Transformice

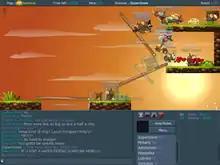
Mice racing around a user-created map to figure out how to get to the cheese. Bubbles indicate a mouse who falls off the map. Hearts indicate a mouse who has brought the cheese to the hole.

The main objective of the game is to collect a piece of cheese placed in at least one location on a map. Players control a mouse with the arrow keys or the WASD keys to run, duck, jump and perform various techniques, such as wall jumping, long jumping, turn arounds, and corner jumping. Players' mice must touch the cheese to collect it. After which, the player must take the collected cheese back to the map's mouse hole to finish. The number of cheese and mouse holes varies between maps. Players are awarded points on a scoreboard that is updated in real-time. Bonus points are awarded for players who place first, second or third. Collecting cheese is recorded into a player's permanent stats when there are about 2 or more players in the room. Players are also given extra recognition in their stats for finishing first when there are eleven or more players in the room. Maps have a general time limit of two minutes, at which time a new map is loaded. Maps can instantly switch before the time limit if all players complete the map or die. The timer will change to 20 seconds if the Shaman dies or there if are only two mice left on the map. Dying adds one point to a player's score on the scoreboard, no matter what time in the game it is or the cause of death.